Coach (baseball)

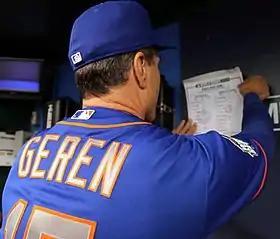
New York Mets bench coach Bob Geren posting the team's lineup card in the dugout during the 2015 World Series

Baseball is unique in that the manager and coaches typically all wear numbered uniforms similar to those of the players, due to the early practice of managers frequently being selected from the player roster. The wearing of uniforms continued even after the practice of playing managers and coaches waned; notable exceptions to this were Baseball Hall of Fame manager Connie Mack, who always wore a black suit during his 50 years at the helm of the Philadelphia Athletics, and Burt Shotton, manager of the Brooklyn Dodgers in the late 1940s, who wore a Dodger cap and a team jacket over street clothes in the dugout. After the widespread adoption of numbered uniforms in the early 1930s, Joe McCarthy, another Hall of Fame manager, wore a full uniform but no number on his back for the remainder of his career with the New York Yankees, then the Boston Red Sox. All three men retired during or after the season.